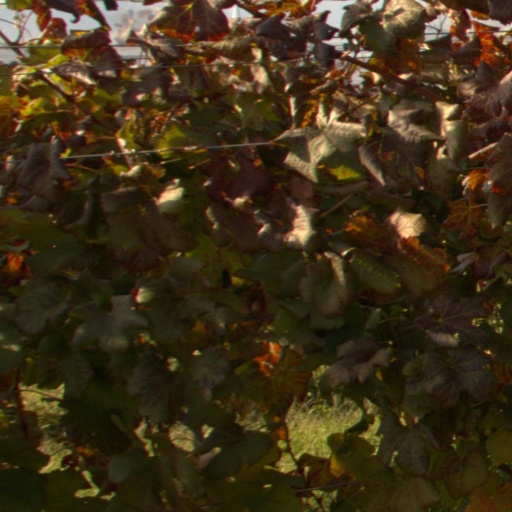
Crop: grape